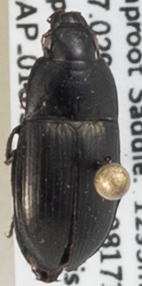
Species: Amara conflata
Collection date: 2022-06-14
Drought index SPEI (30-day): -2.09
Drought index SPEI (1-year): -1.69
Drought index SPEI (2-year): -2.09